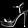
Label: Sandal